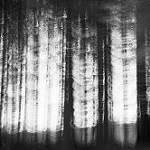
Scene: Outdoor